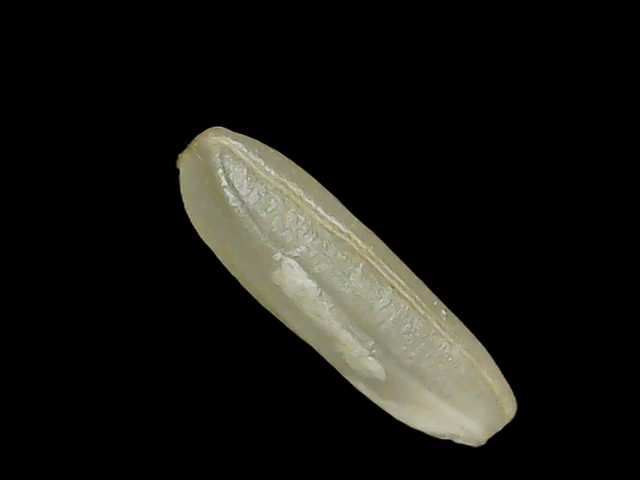
Rice variety: Binadhan21